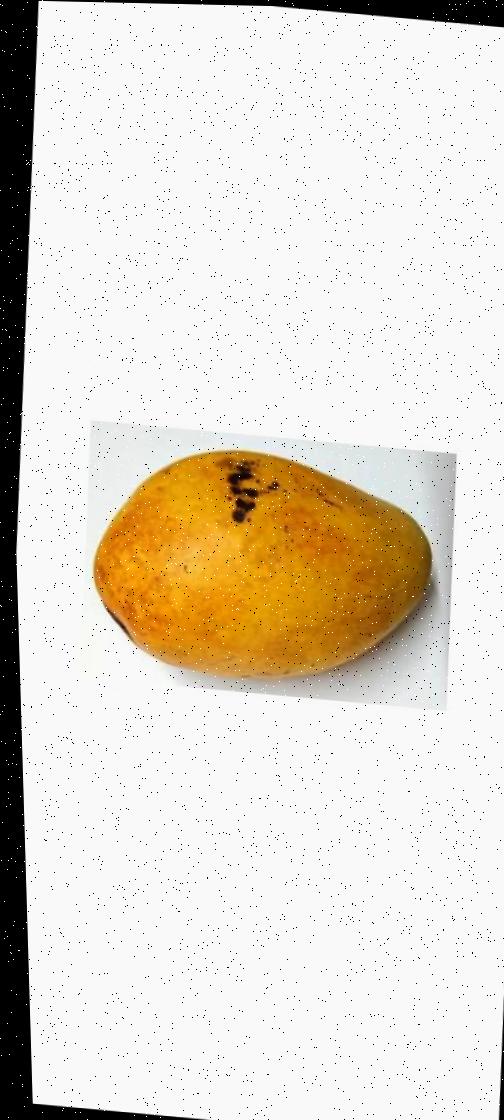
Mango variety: Bari-11